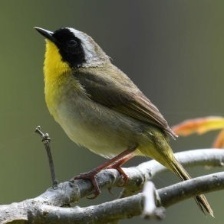
Species: ALTAMIRA YELLOWTHROAT
Scientific name: GEOTHLYPIS FLAVOVELATA